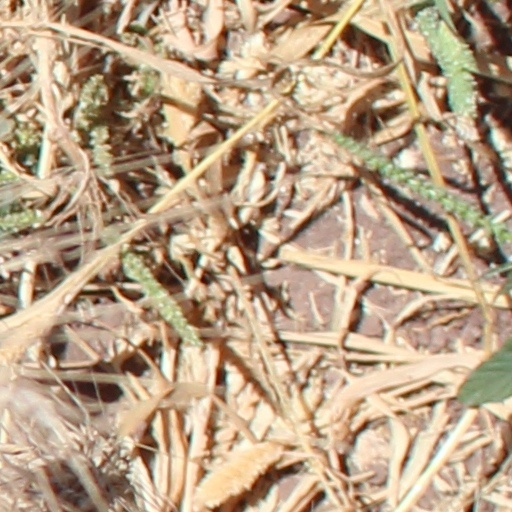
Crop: wheat